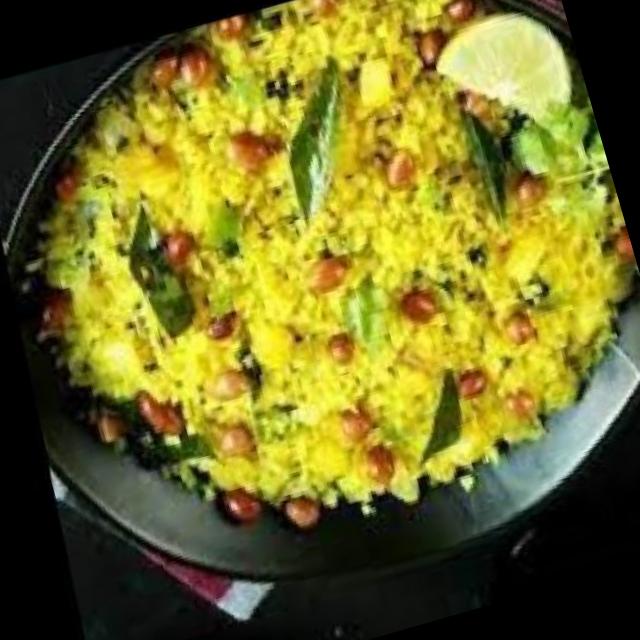
Dish: poha